Patty Schnyder

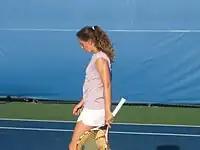
Schnyder at the 2008 Pilot Pen Tennis tournament

Schnyder again lost to Casey Dellacqua at Wimbledon in the first round, although she played an epic match. Alongside Emmanuelle Gagliardi, Schnyder played for her team in the 2008 Summer Olympics.